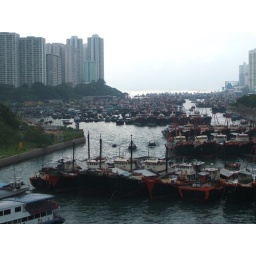
All the fishing boats anchored up in Hong Kongs deep sea harbour. Its as crowded in the water here as on the land!